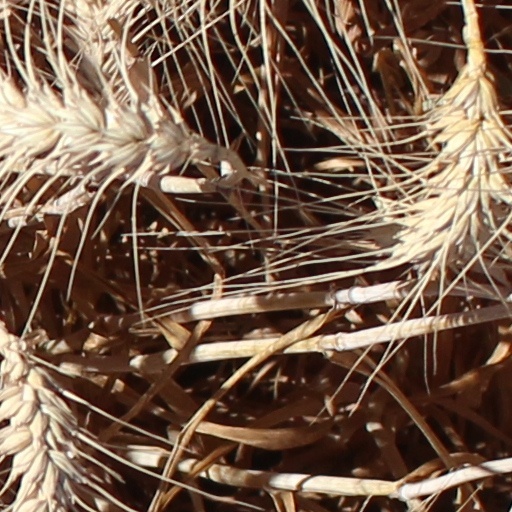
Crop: wheat